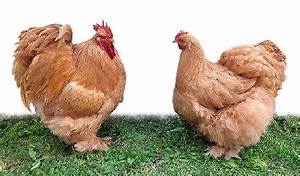
Label: gallina